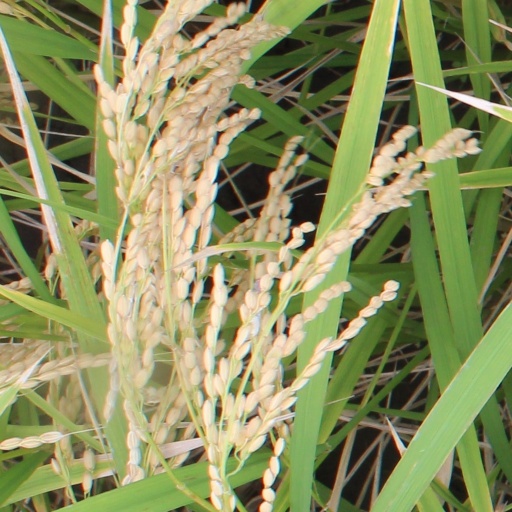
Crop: rice